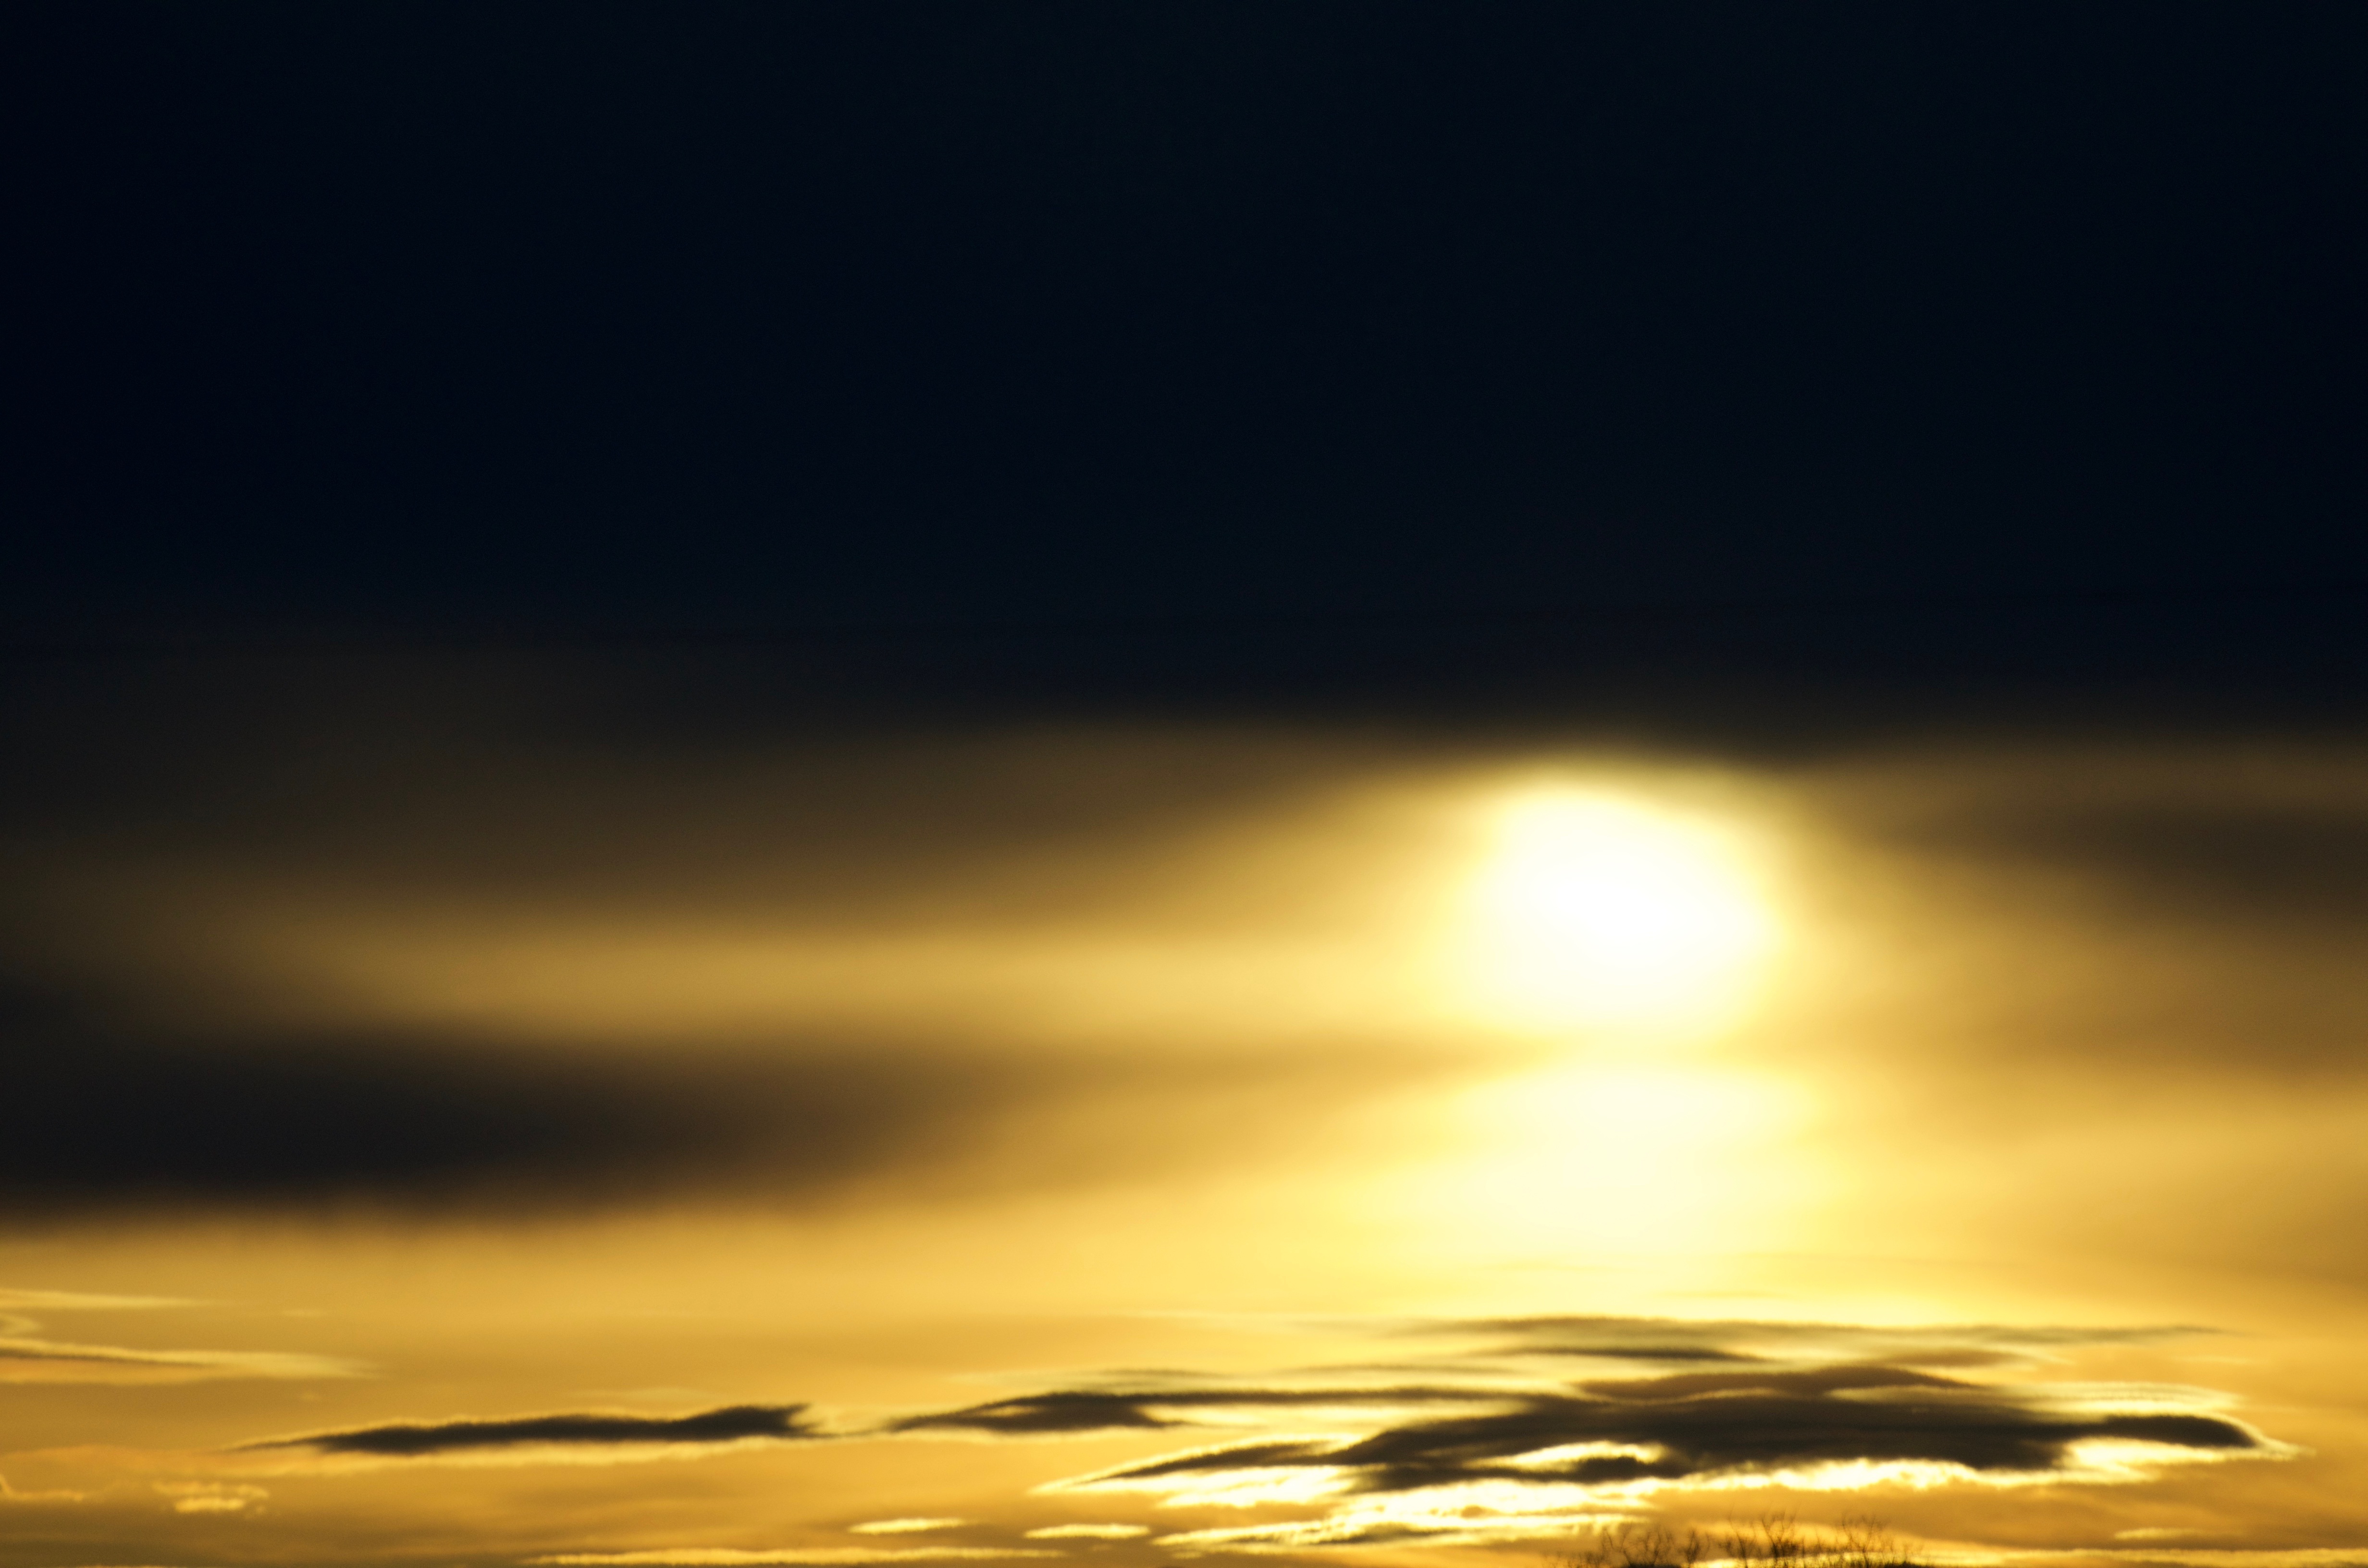
sea, horizon, light, cloud, sky, sun, sunrise, sunset, night, sunlight, morning, wave, dawn, atmosphere, dusk, evening, reflection, darkness, moon, moonlight, afterglow, astronomical object, atmospheric phenomenon